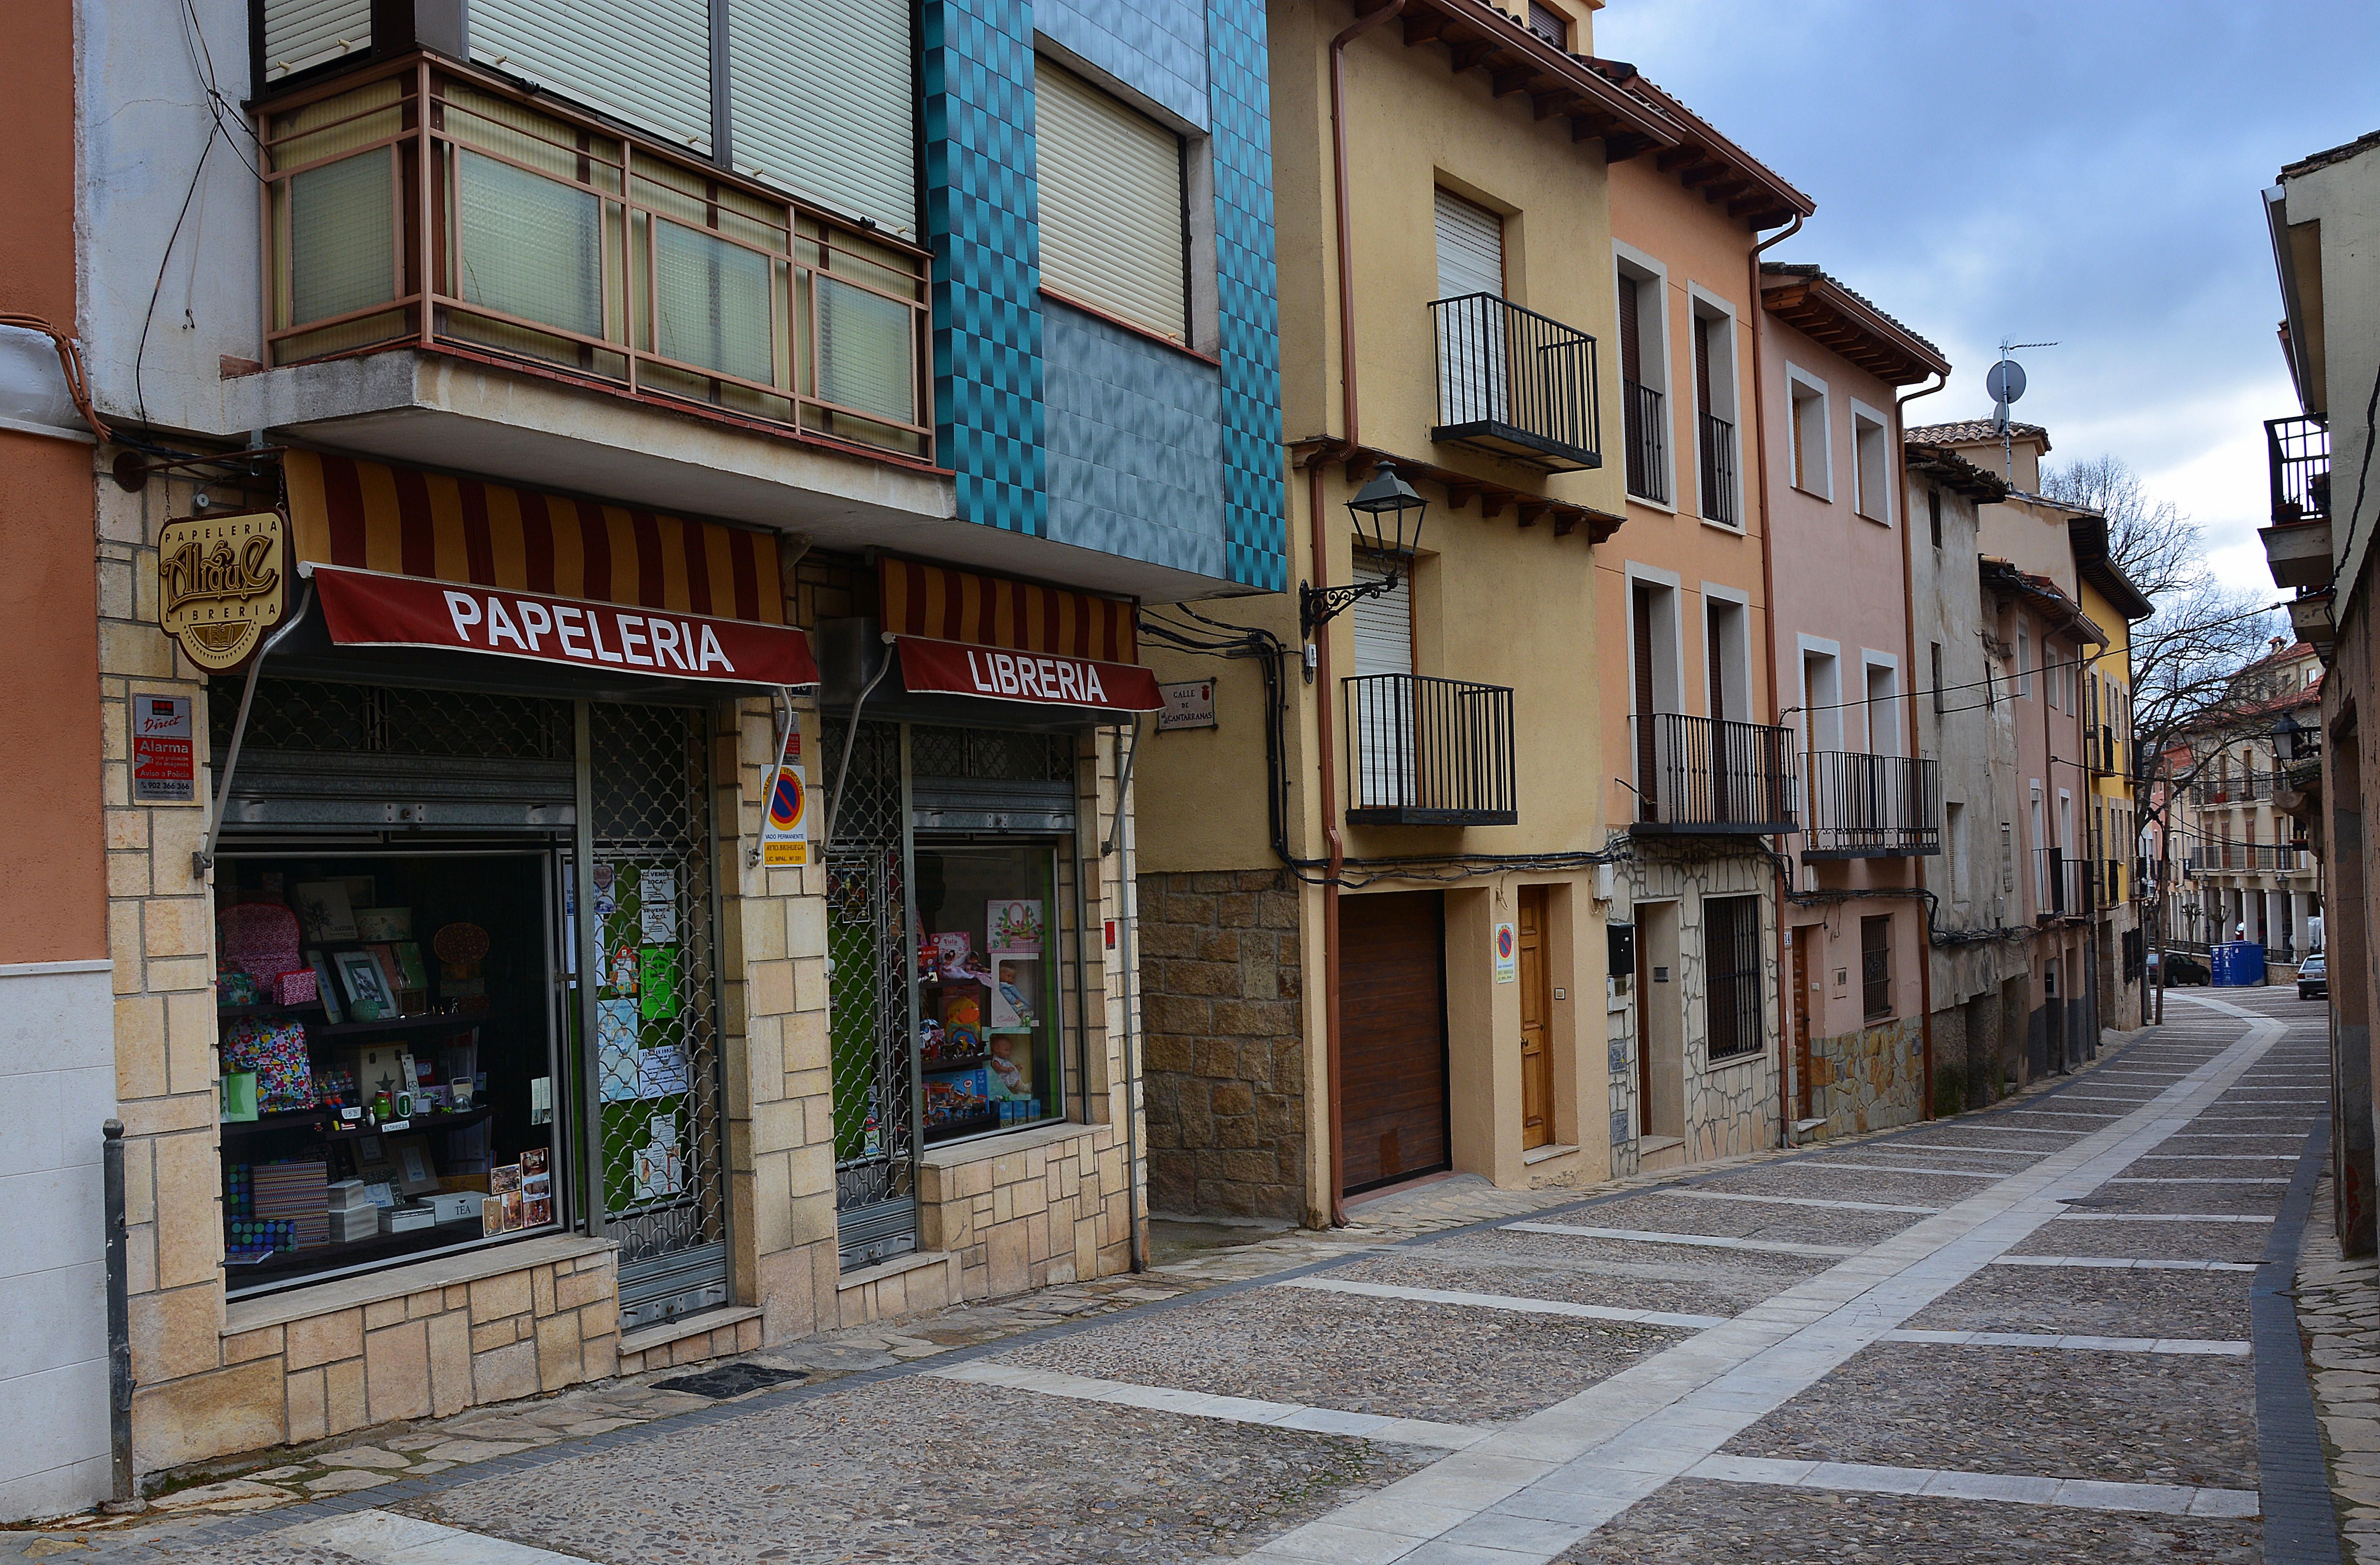
road, street, town, alley, city, downtown, facade, lane, infrastructure, calle, edificio, arquitectura, guadalajara, airelibre, carretera, edificios, brihuega, neighbourhood, urban area, casasdepueblo, residential area, human settlement